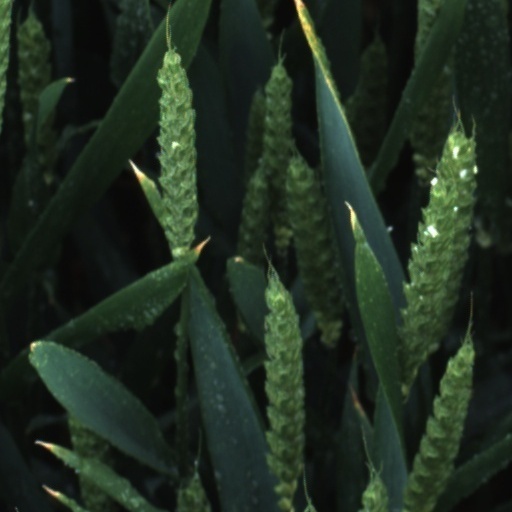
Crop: wheat